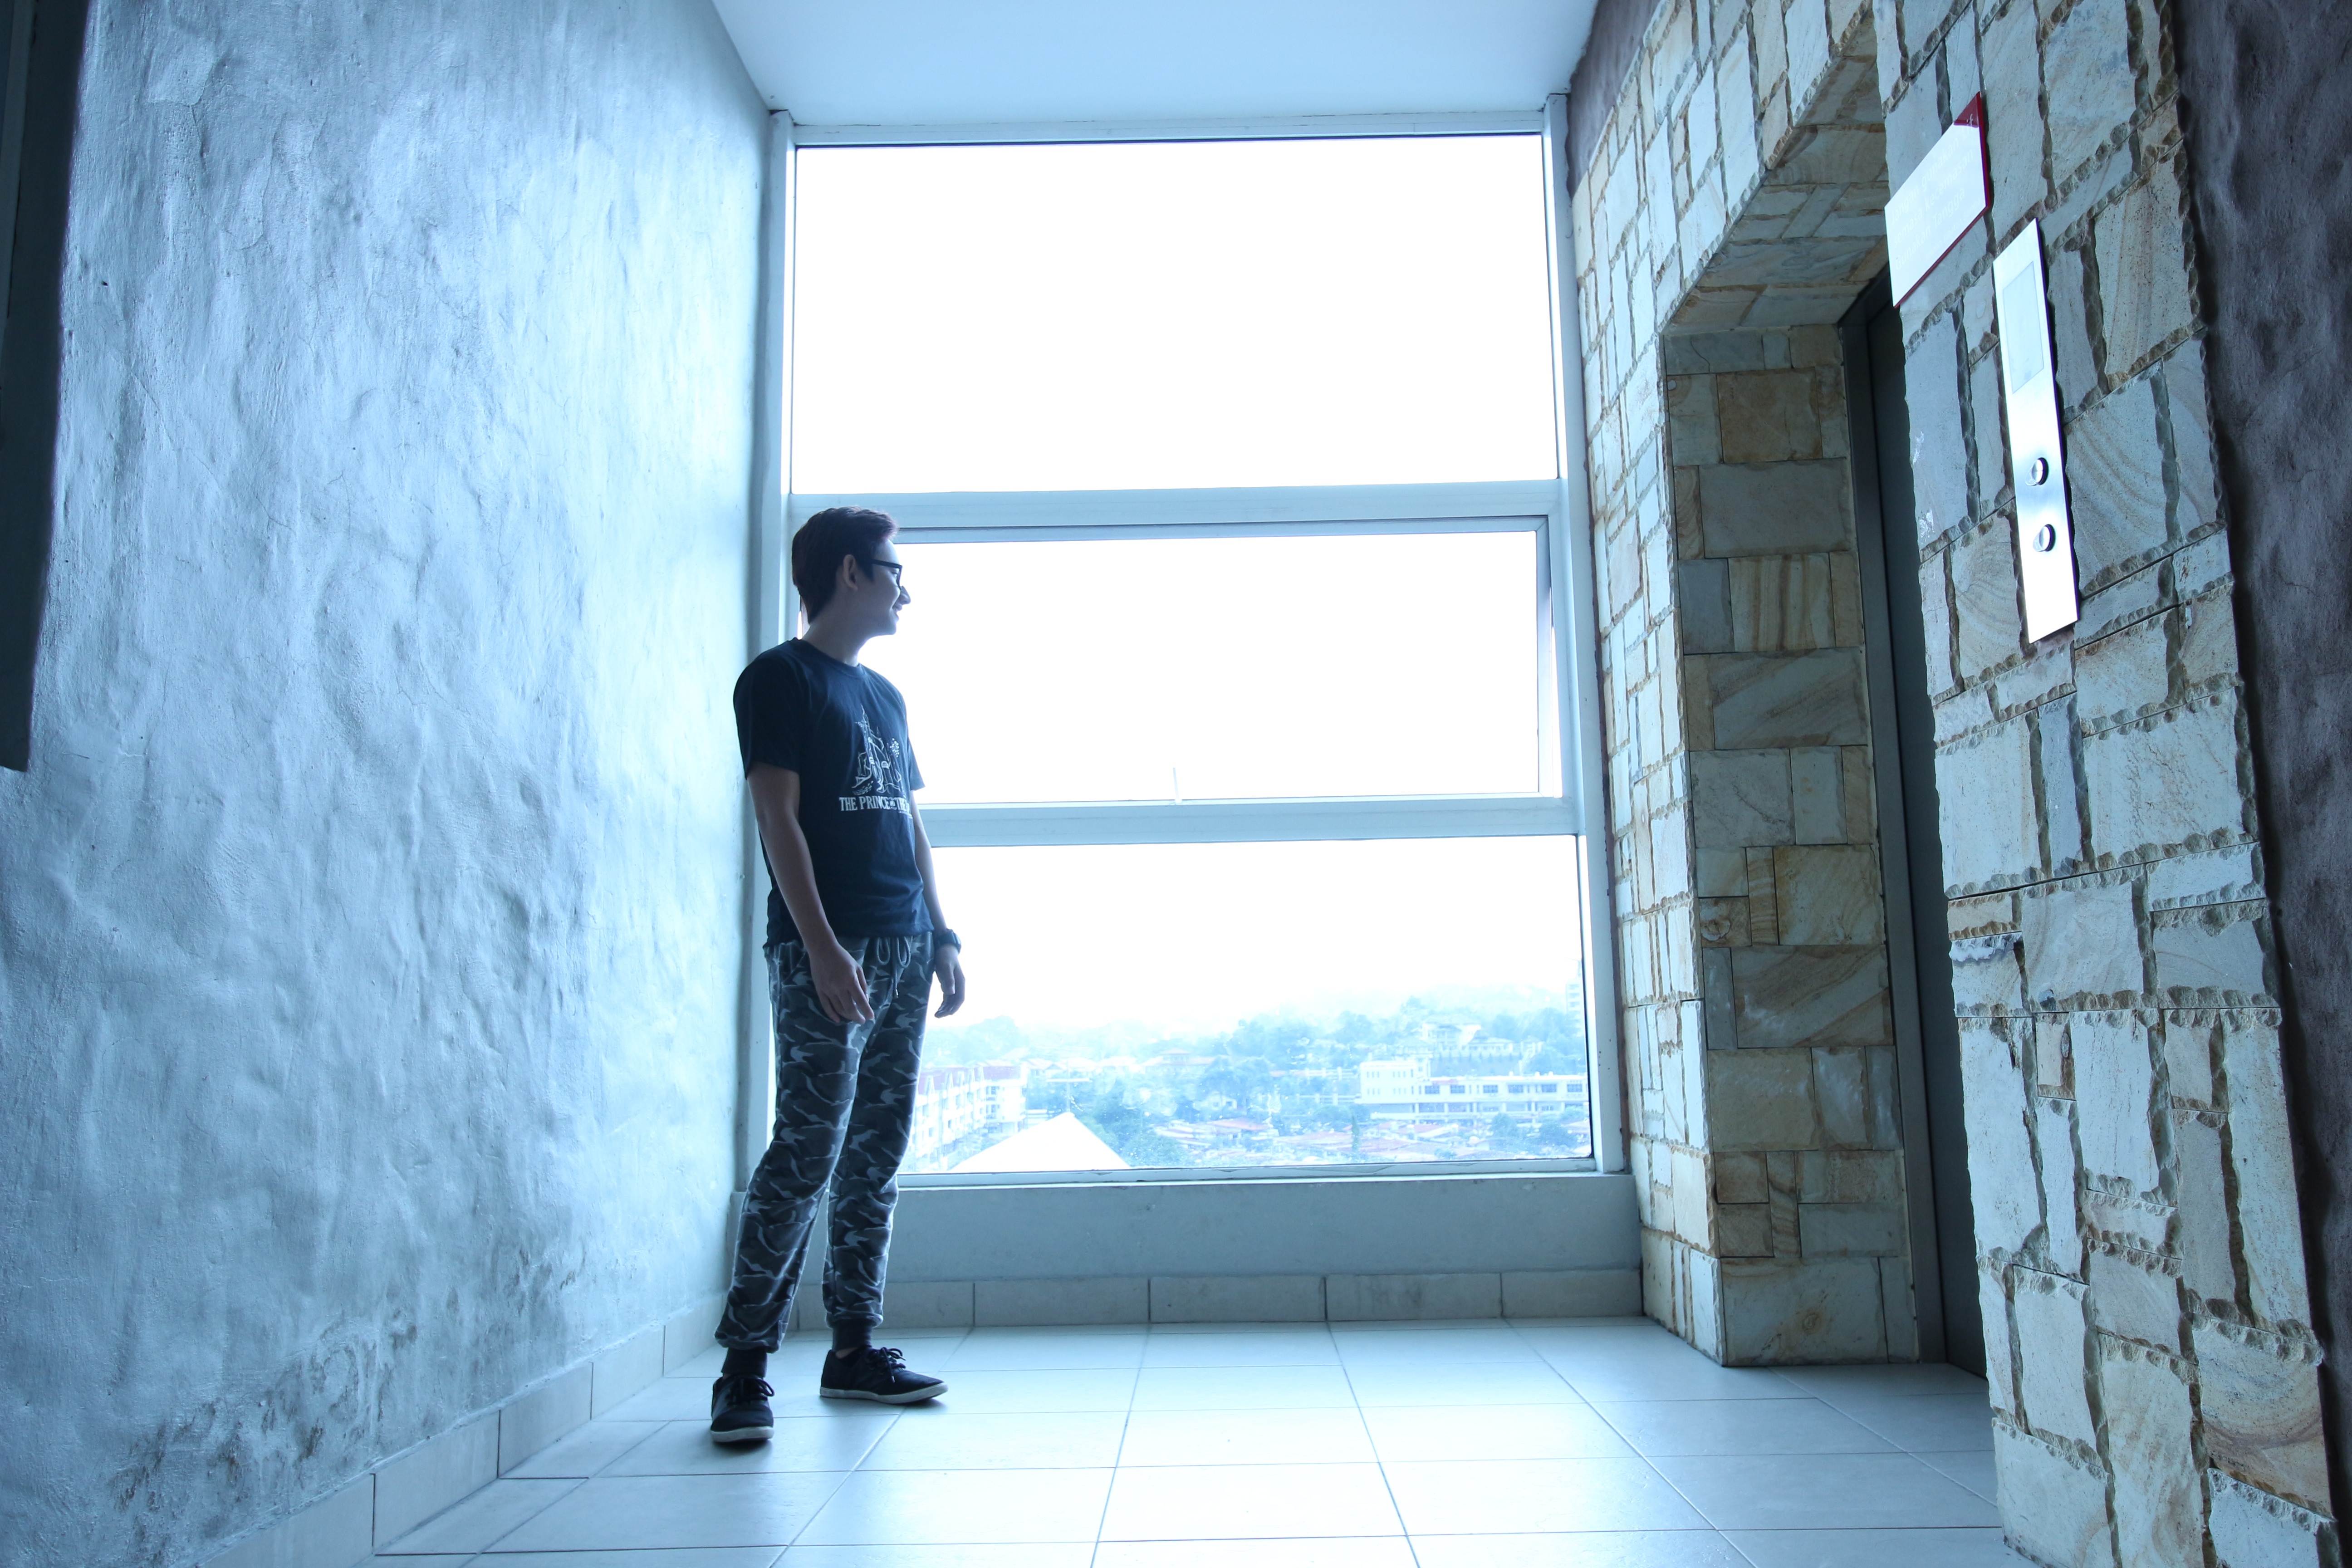
architecture, white, house, color, blue, interior design, photograph, snapshot, human positions